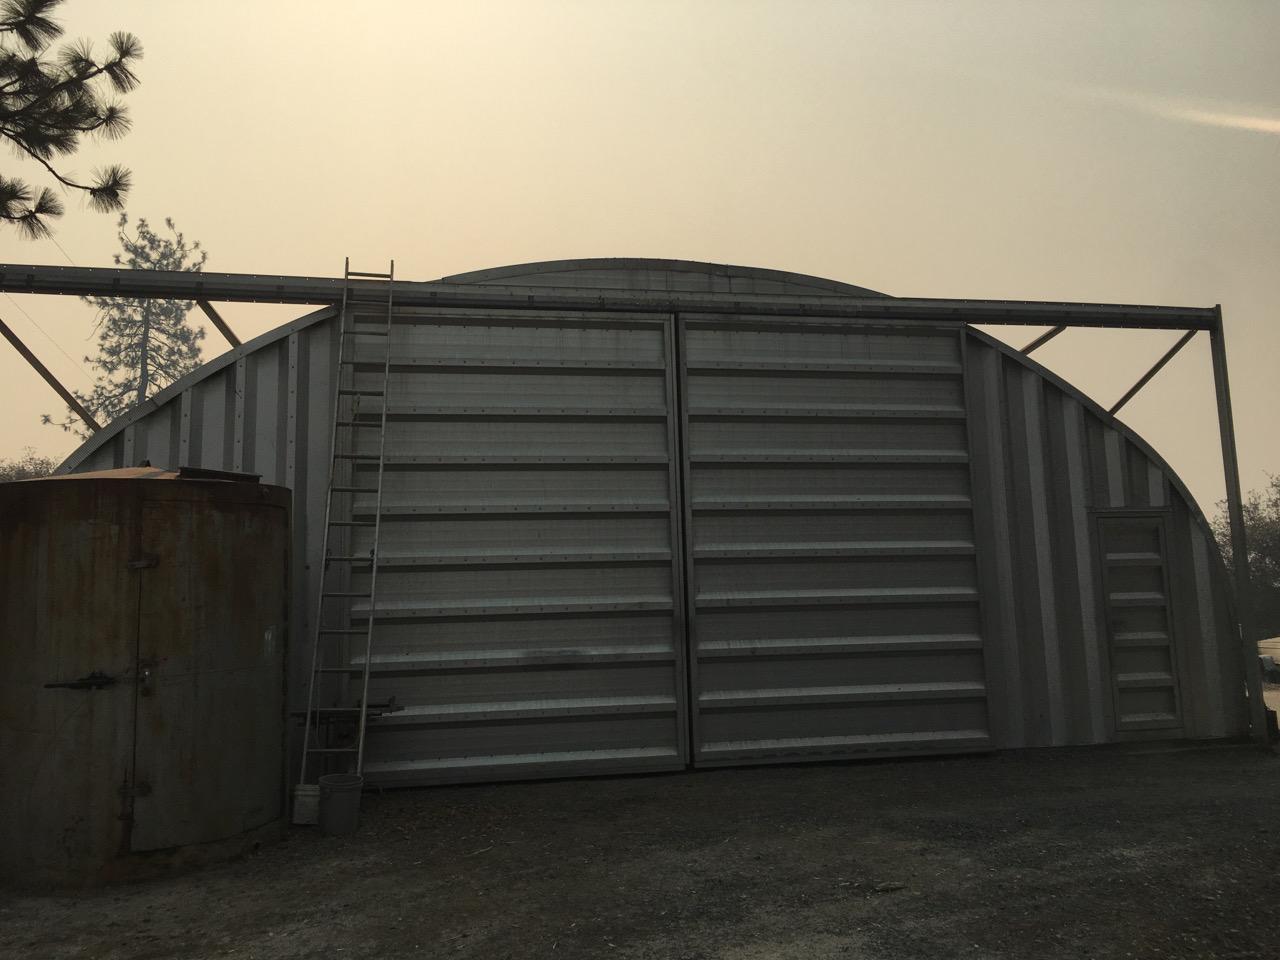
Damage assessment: affected